High School for Gifted Students, VNU University of Science

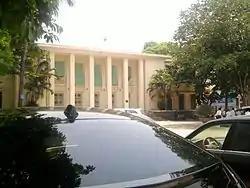
Me Tri library

The school uses the multipurpose court of Hanoi University of Science to organize physical education exercise and other sports activities.